McDonnell Douglas F/A-18 Hornet

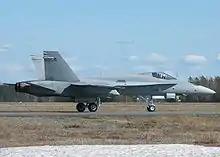
Finnish Air Force F/A-18 at Rissala Airport

Canada was the first export customer for the Hornet, replacing the Canadair CF-104 Starfighter (air reconnaissance and strike), the McDonnell CF-101 Voodoo (air interception) and the Canadair CF-116 Freedom Fighter (ground attack). The Canadian Forces Air Command ordered 98 A models (Canadian designation CF-188A/CF-18A) and 40 B models (designation CF-188B/CF-18B). The original CF-18 as delivered was nearly identical to the F/A-18A and B models. Many features that made the F/A-18 suitable for naval carrier operations were retained by the Canadian Forces, such as the robust landing gear, the arrestor hook, and wing folding mechanisms.